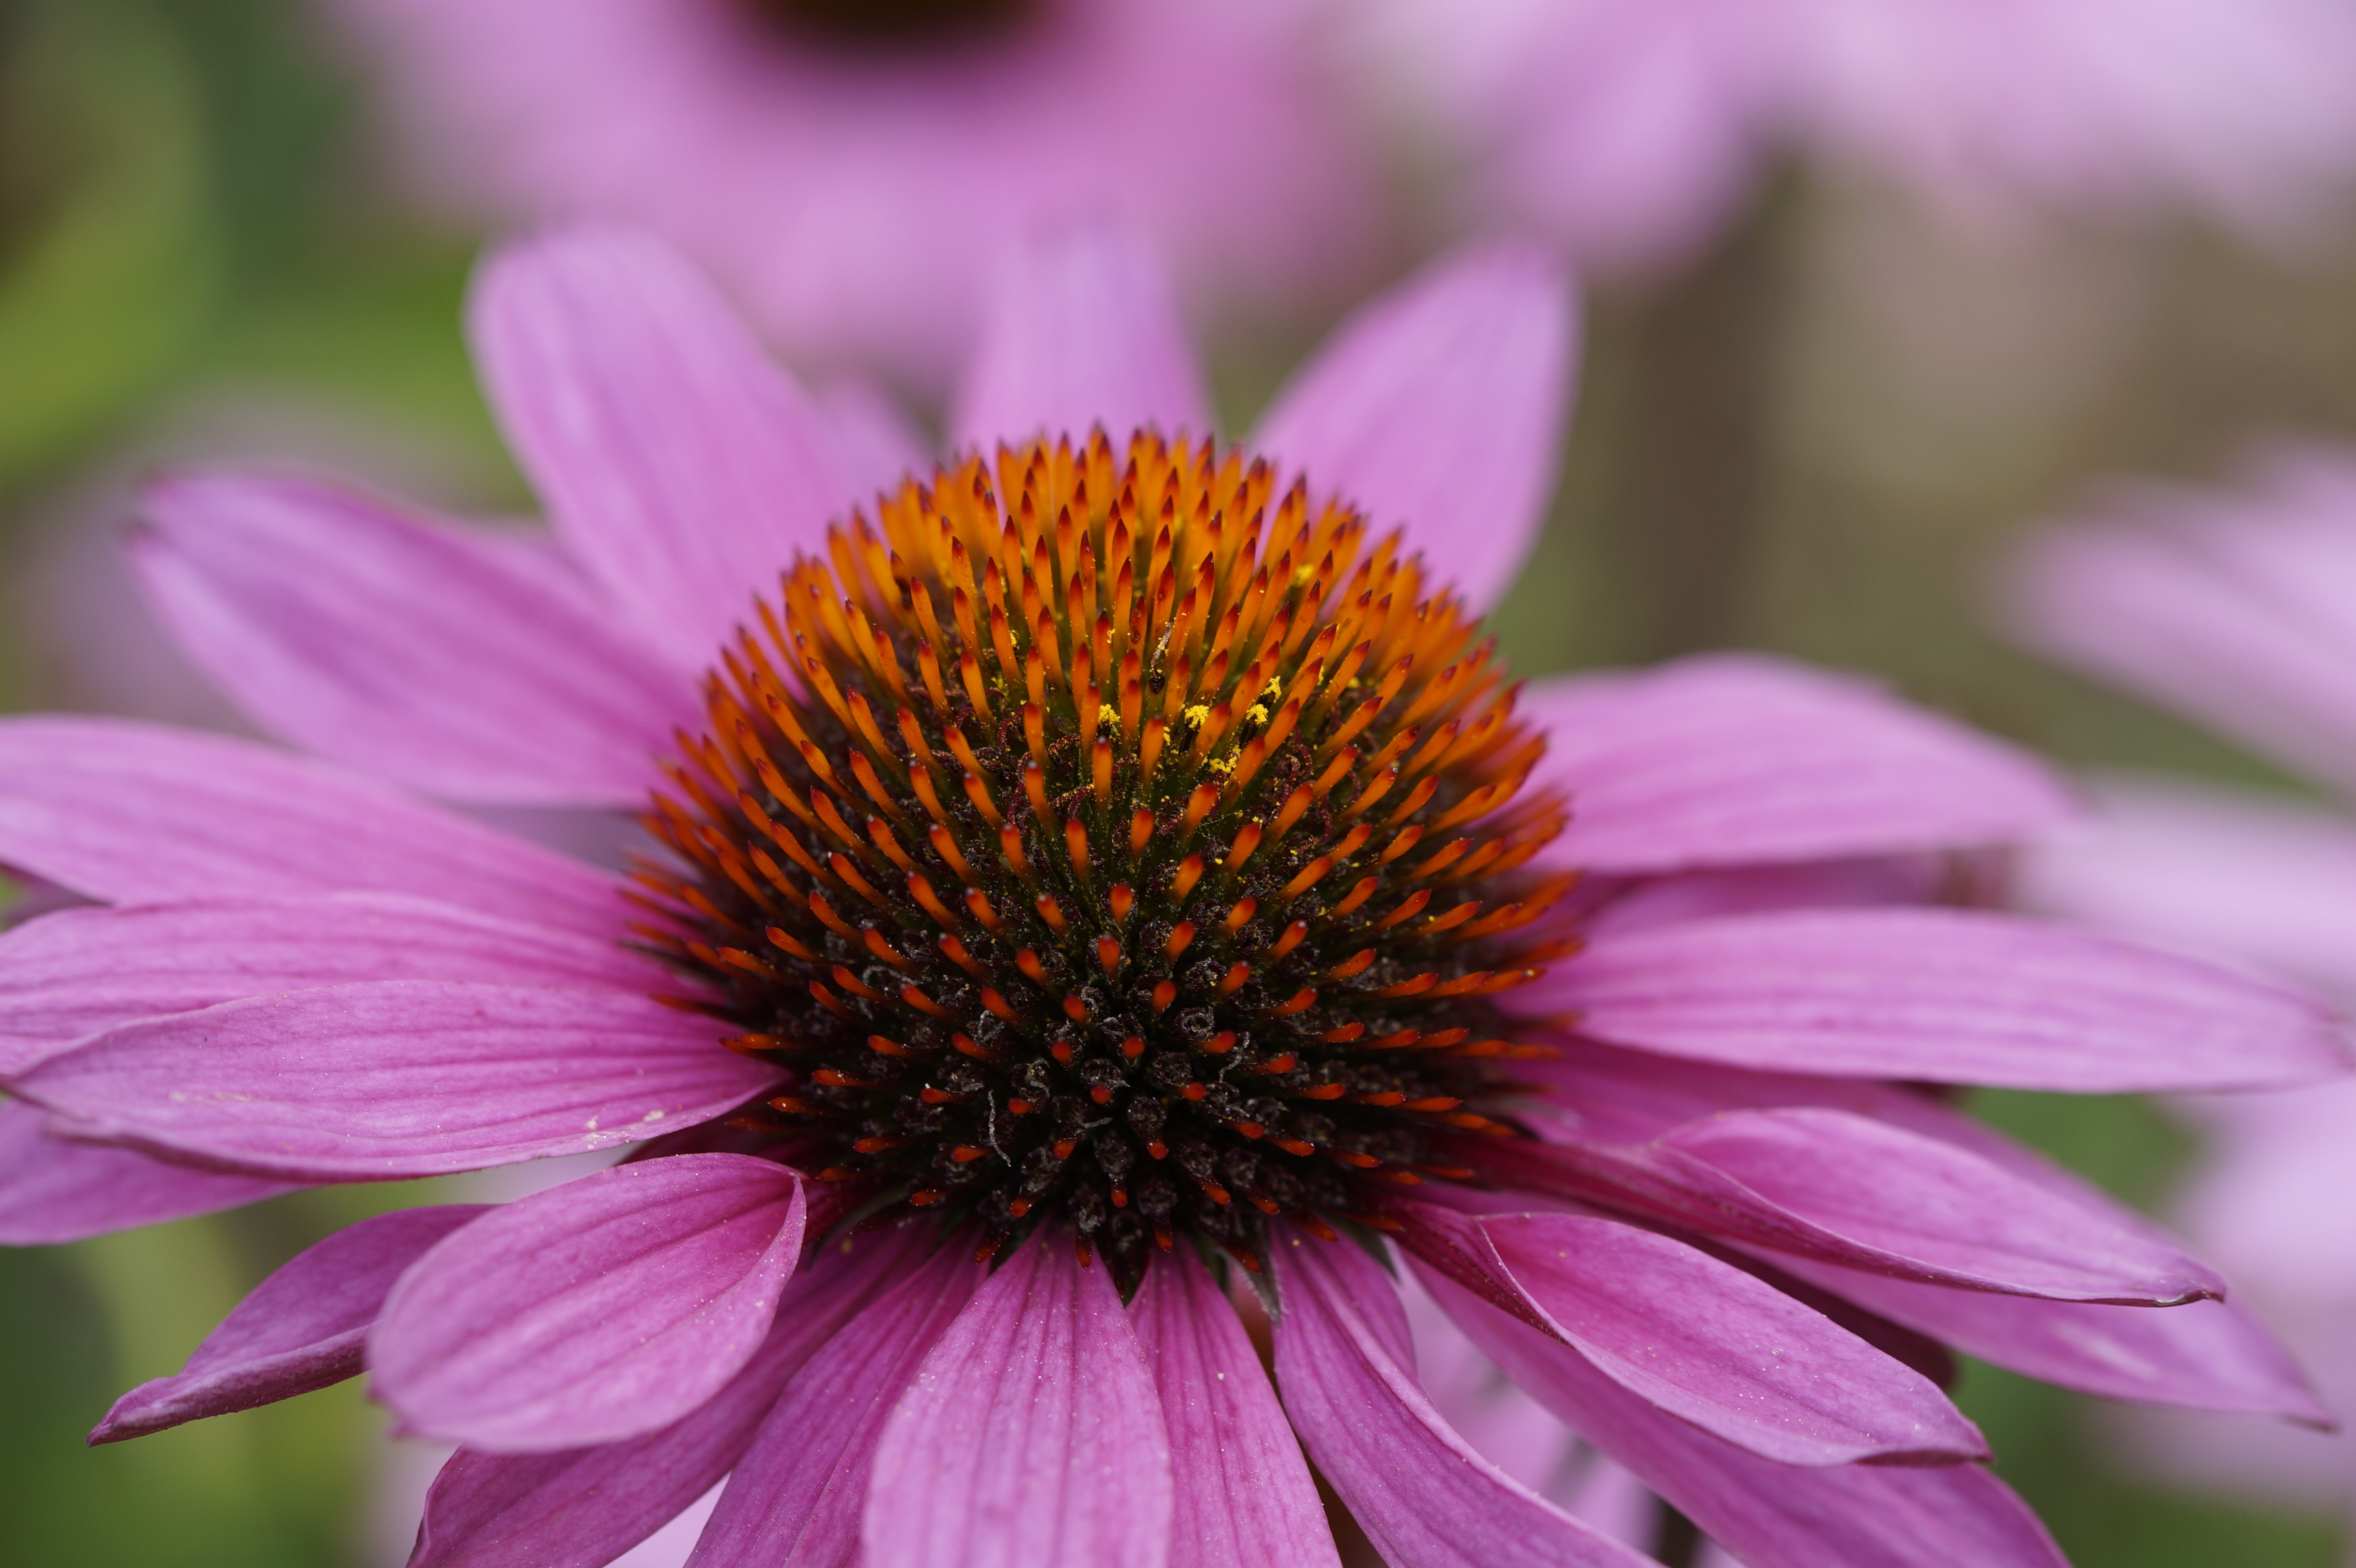
blossom, plant, flower, purple, petal, bloom, summer, garden, close, flora, wildflower, close up, coneflower, flower garden, purple flower, macro photography, flowering plant, daisy family, summer flower, purple coneflower, annual plant, plant stem, land plant